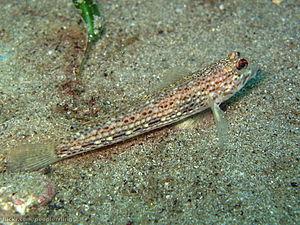
Istigobius est un genre de poissons de la famille des Gobiidae.